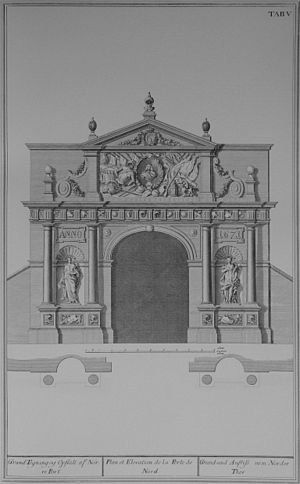
Nørreport (København) / Galleri
Grundtegning og opstalt af Nørreport Français&#160;: Plan et Elevation de la Porte de Nord
Nørreport var en af Københavns fire byporte. De tre andre byporte til København var Østerport, Vesterport og Amagerport.